Naxos

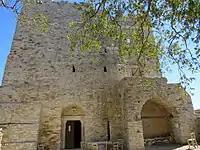
Fotodotis monastery

During the 8th and 7th centuries BC, Naxos dominated commerce in the Cyclades.